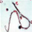
Label: worm